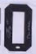
Number: 0